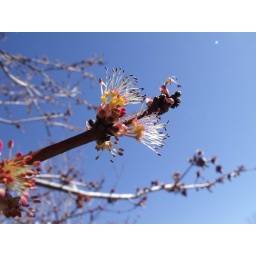
flowers against the blue sky